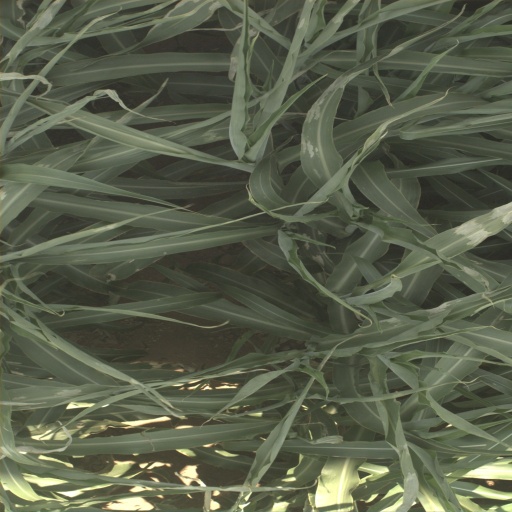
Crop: sorghum